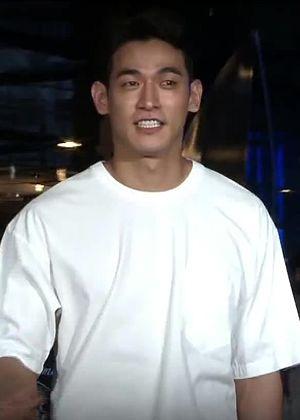
Kingdom ou Royaume au Québec est une série télévisée américano-sud-coréenne écrite par Kim Eun-hee, réalisée par Kim Seong-hoon, et mise en ligne depuis le 25 janvier 2019 sur Netflix.